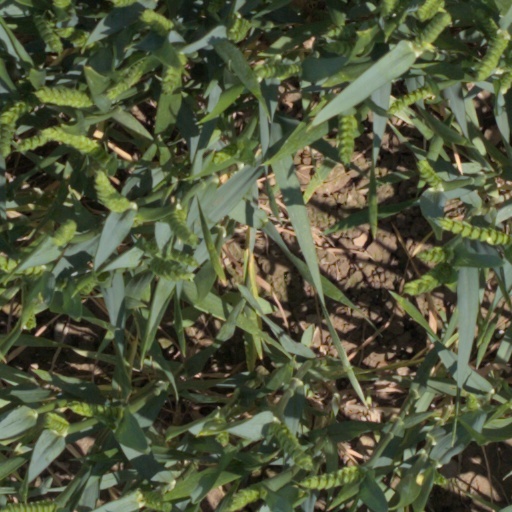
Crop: wheat